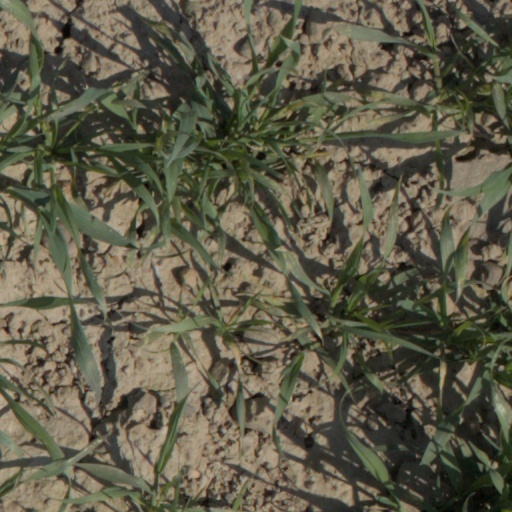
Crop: wheat